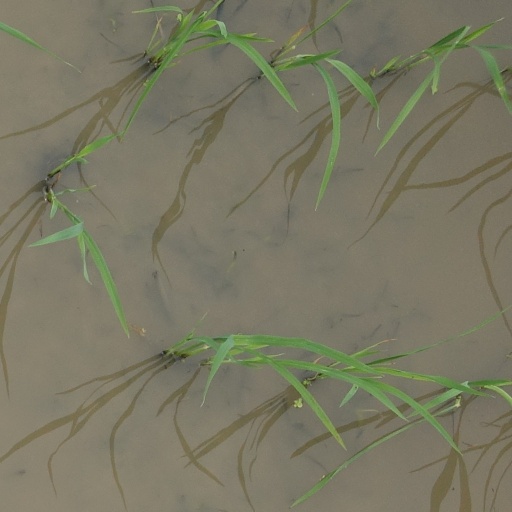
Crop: rice